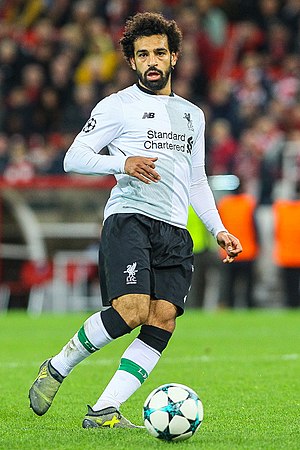
Premier League Player of the Month / Vindere
Player of the Month er en fodboldpris, der gives som anerkendelse til "den bedste spiller" i Premier League hver måned i sæsonen. Modtageren vælges af et panel, der er sammensat af ligaens sponsor og annonceres sammen med Manager of the Month prisen den første eller anden fredag i den efterfølgende måned.